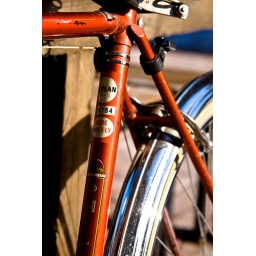
Some brave soul decided it was spring and decided to cycle, nice red bike in the late afternoon sunshine